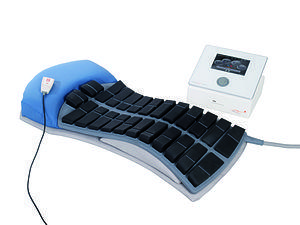
L'électrothérapie est l'emploi de l'électricité dans un but thérapeutique. Les courants de faible puissance appliqués en surface de la peau de manière non invasive sont utilisés principalement en rééducation fonctionnelle des traumatismes du système nerveux et dans d'autres indications comme le traitement de la douleur chronique. Ces douleurs peuvent être des douleurs neuropathiques, des douleurs nociceptives aiguës ou des douleurs nociceptives chroniques. L'électrothérapie est généralement utilisée ou recommandée par des médecins, des kinésithérapeutes ou des physiothérapeutes.